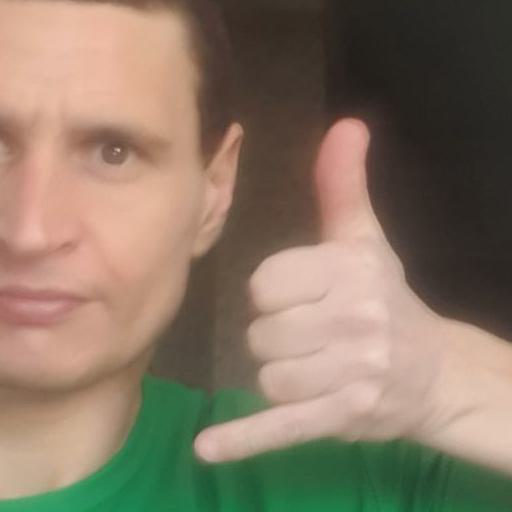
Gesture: call